Suzuki Beane

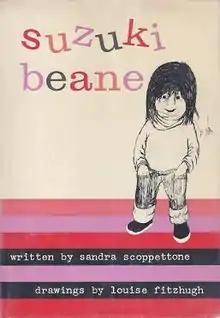
First edition (publ. Doubleday)

Suzuki Beane is a humor book written in 1961 by Sandra Scoppettone and illustrated by Louise Fitzhugh. The novel is a downtown satire on Kay Thompson's "Eloise" series (1956–59). First published in hardcover by Doubleday & Company, "Suzuki Beane" reappeared as a McFadden Books paperback that same year.